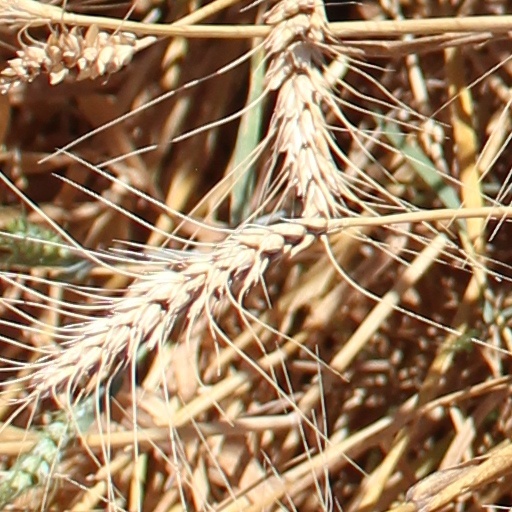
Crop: wheat